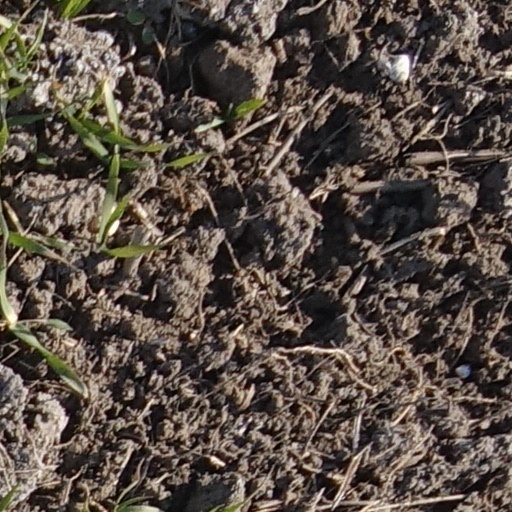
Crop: wheat